Stålhammar

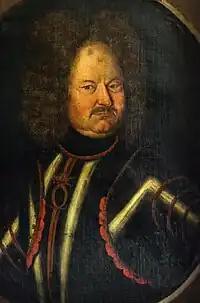
Portrait of Lieutenant Colonel Jon Stålhammar

The Stålhammar family is a Swedish noble family with roots in the province of Småland. Its founding member was Per Stålhammar (ca. 1610–1701, born Per Jönsson Hammar), who was knighted in 1650 after a long and distinguished military career under Charles X and Charles XI as a soldier and officer. His service included actions in the Thirty Years' War in Poland, one of the several wars between Denmark and Sweden in the 17th century and the Scanian War.